Hacklebarney State Park

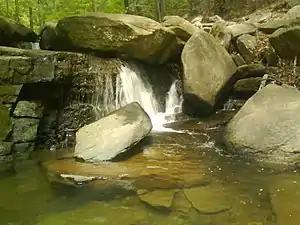
One of the waterfalls at Hacklebarney State Park, New Jersey

There are over 100 species of birds that live within the park. There are also many species of wildlife that live within the park including the black bear, fox, woodchuck, deer, and squirrels. Hunting is allowed within the park in the area that is not designated for day use. Fishing is also allowed within the park. The New Jersey Division of Fish and Wildlife stock the Black River with Rainbow Trout regularly, while a wild population of brown and brook trout continues to mature into a healthy fishery. Throughout the park there are also many endangered plants including the American ginseng, leatherwood, and Virginia pennywort.